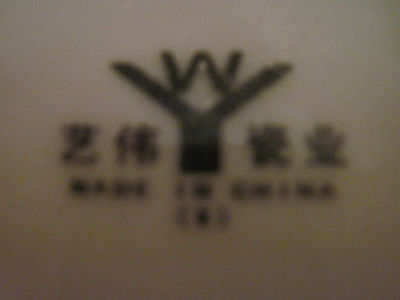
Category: mug